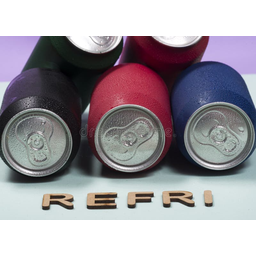
Label: metal